British National Party

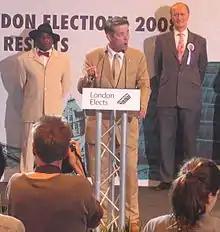
Barnbrook in 2008

For most of its history, the BNP had a whites-only membership policy. In 2009, the state's Equality and Human Rights Commission stated that this was a violation of the Race Relations Act 1976 and called on the party to amend its constitution accordingly. Responding to this, in early 2010 members voted to remove the racial restriction to membership, although it is unlikely that many non-whites joined.